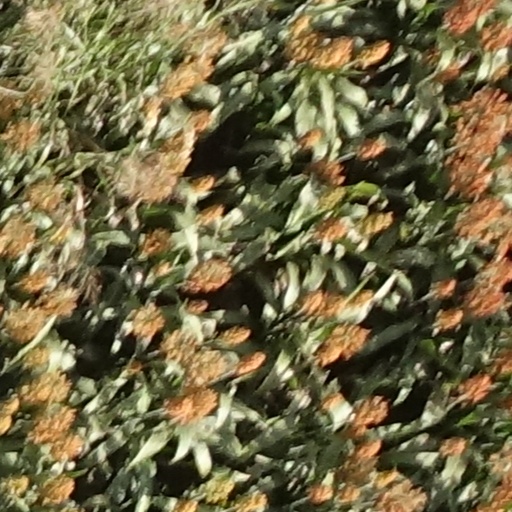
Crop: sorghum